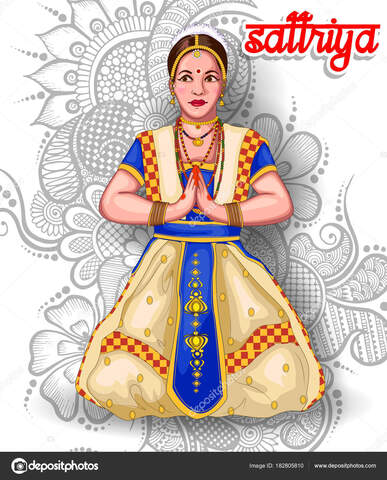
Dance form: sattriya